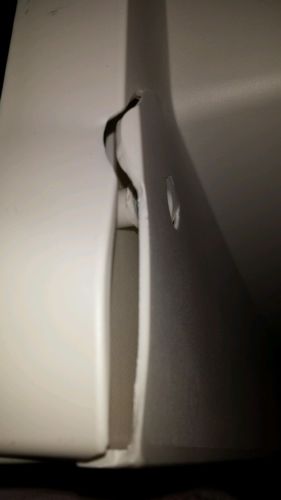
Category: fan